Phelsuma breviceps

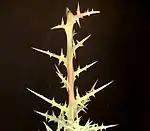
"Euphorbia stenoclada"

"P. breviceps" is adapted to a dry climate. It is often found on the succulent spurge "Euphorbia stenoclada" which has 7 cm long thorns.